Khutor

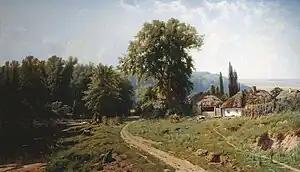
Konstantin Kryzhitsky. "A Khutir in Little Russia", 1884

A khutor or khutir is a type of rural locality in some countries of Eastern Europe; in the past the term mostly referred to a single-homestead settlement. The term can be translated as "hamlet".